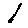
Label: 1